Oktapodi

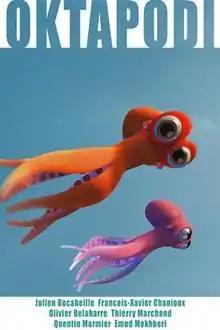
Theatrical poster

Oktapodi is a 2007 French animated short film that originated as a Graduate Student Project from Gobelins L'Ecole de L'Image. The film is about a pair of love struck octopuses who through a series of comical events are separated and must find each other. "Oktapodi" was directed by Julien Bocabeille, François-Xavier Chanioux, Olivier Delabarre, Thierry Marchand, Quentin Marmier, and Emud Mokhberi. Music was composed by Kenny Wood.